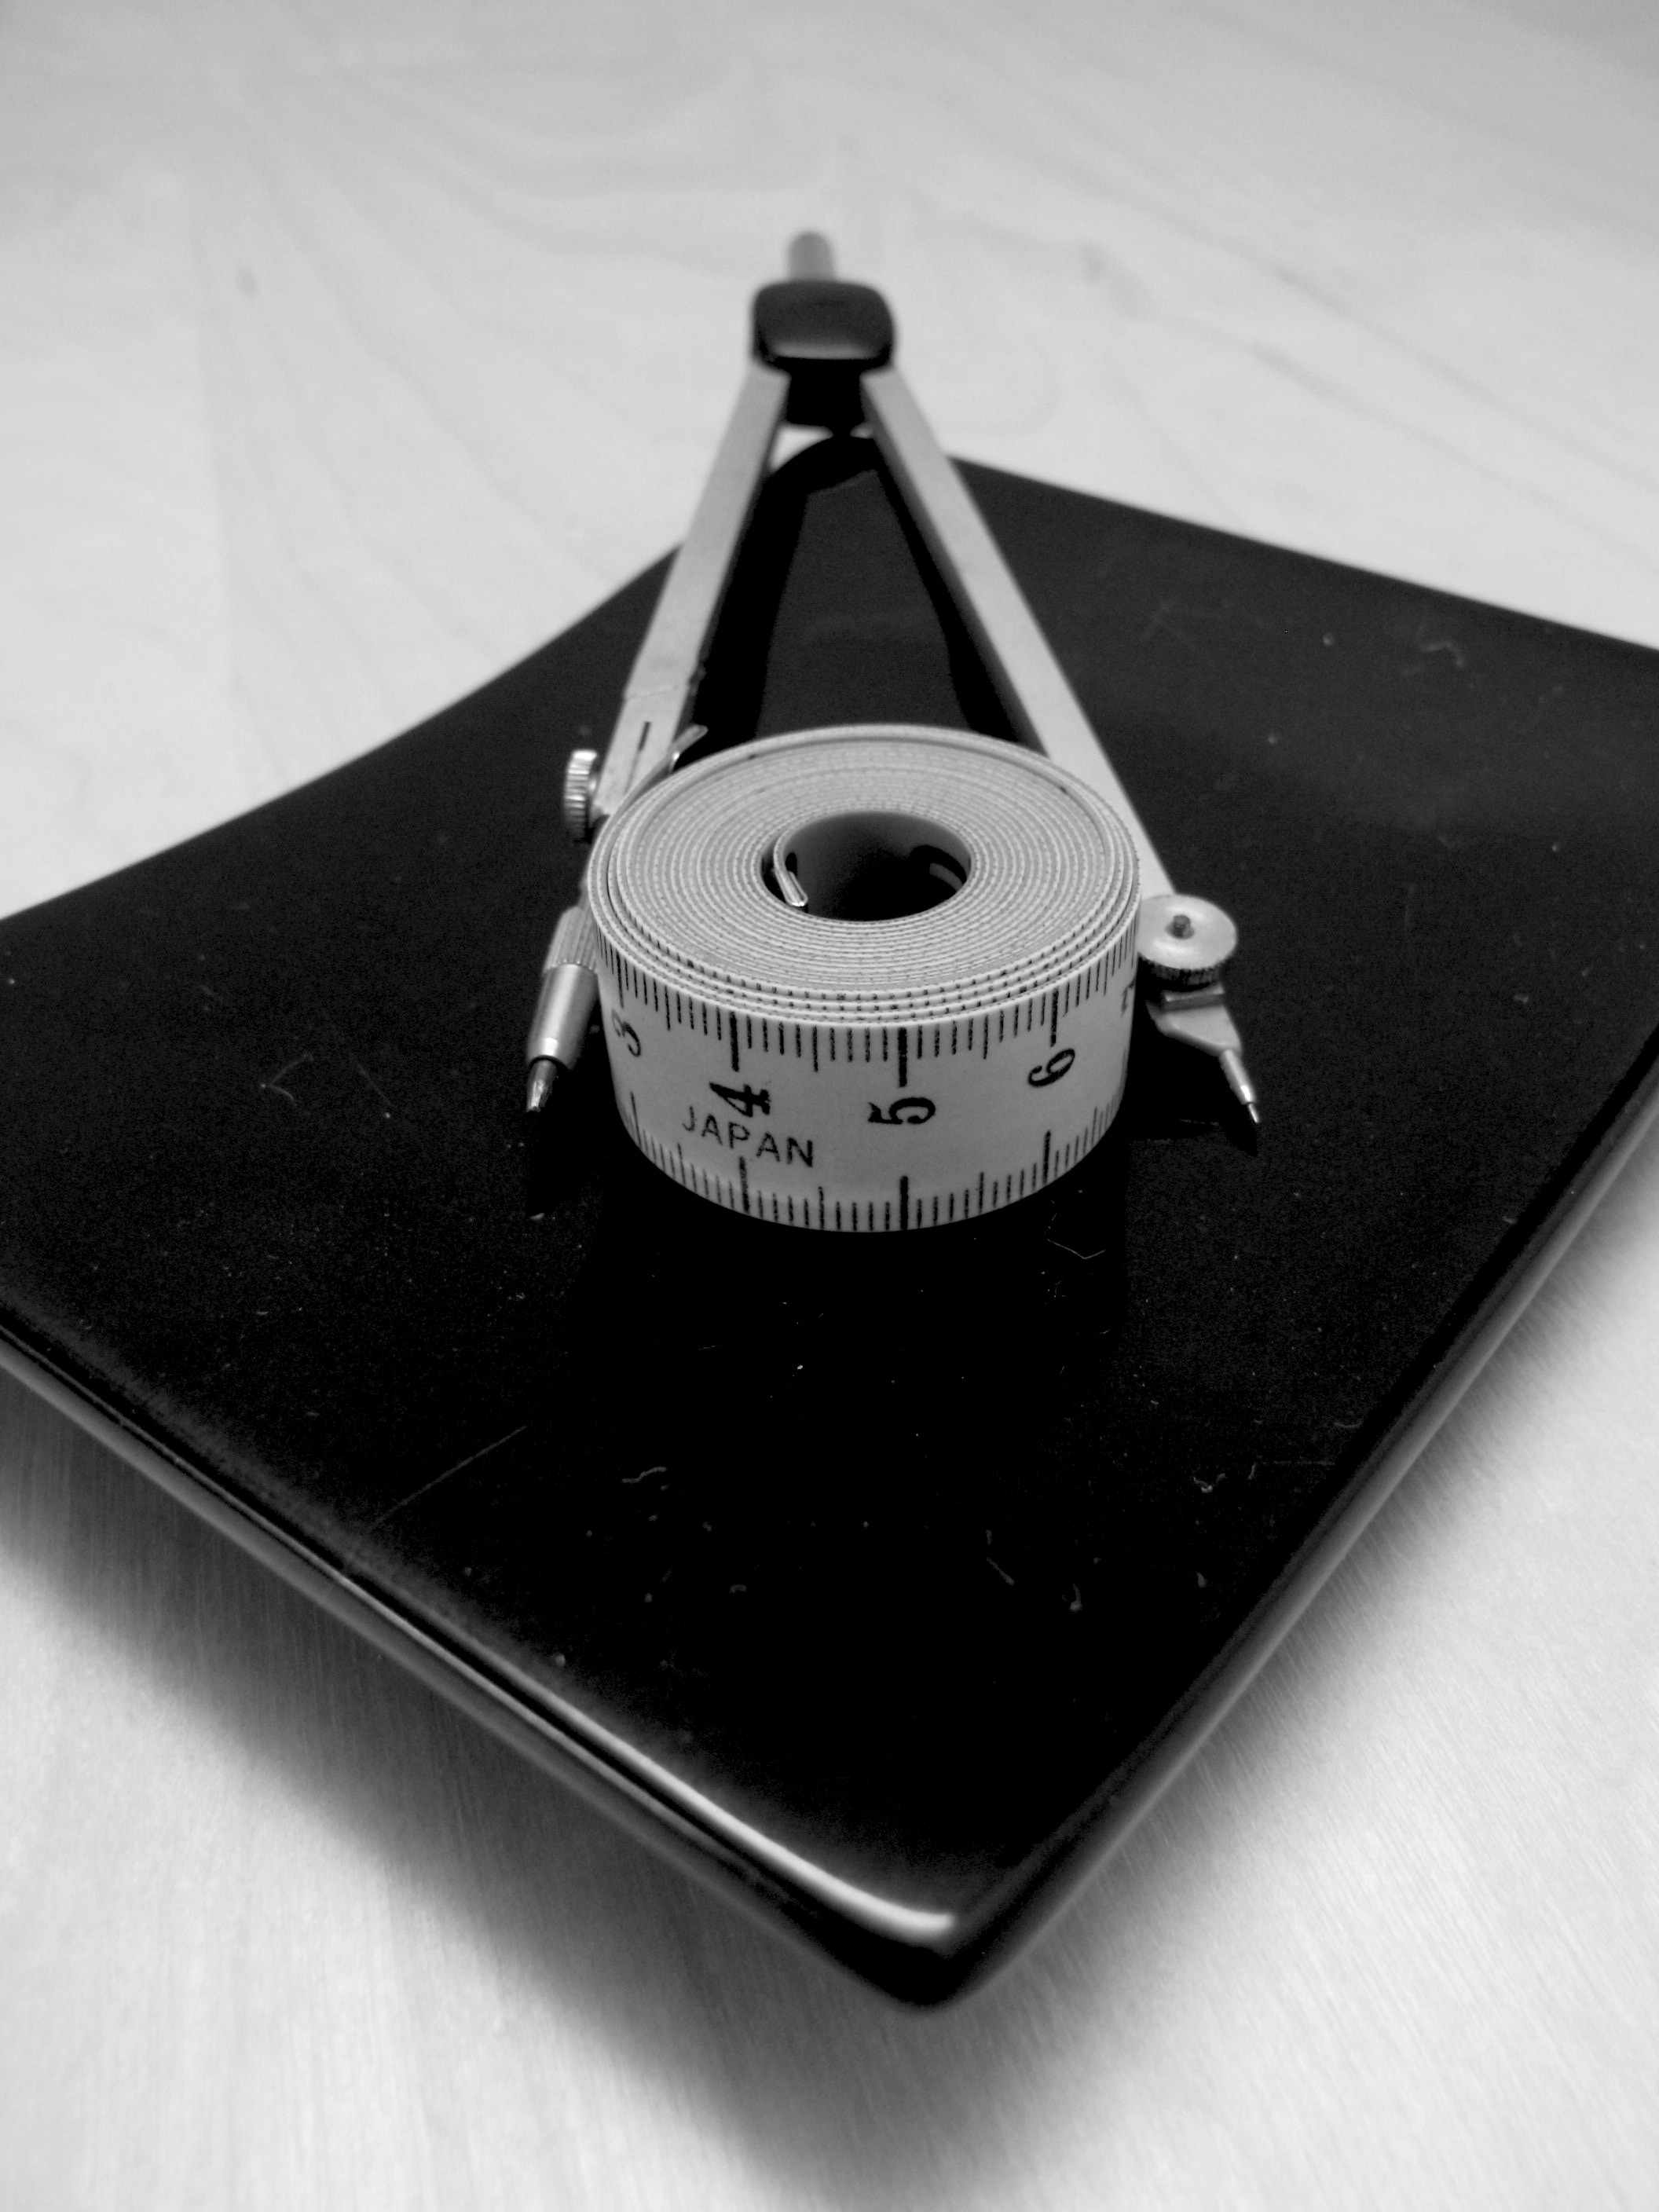
black and white, guitar, food, black, japan, brand, sushi, surrealism, shape, diet, plucked string instruments